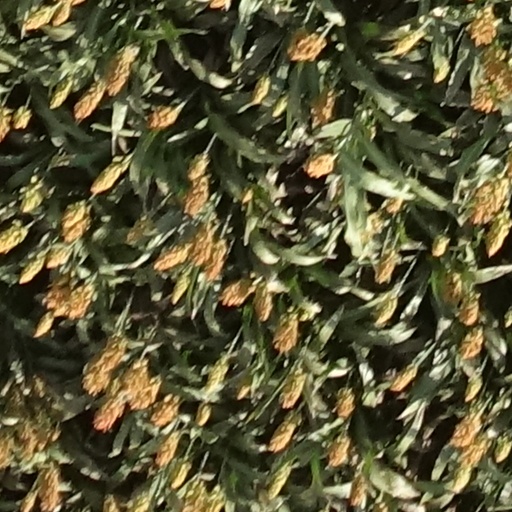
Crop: sorghum